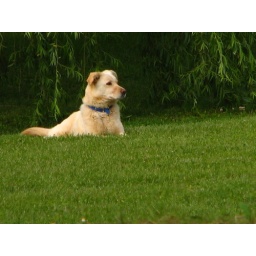
Neighbors dog Laying under our willow tree watching the owners work.